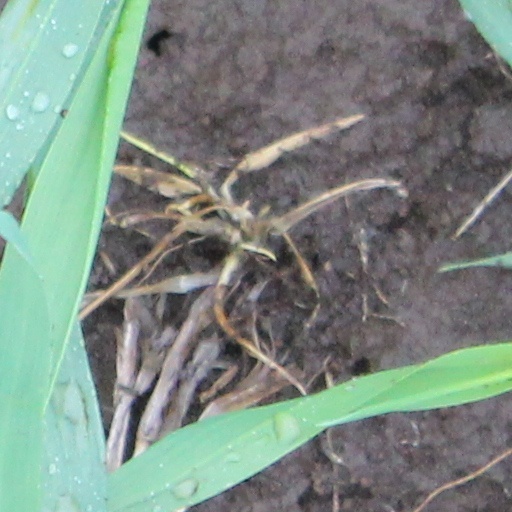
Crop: wheat